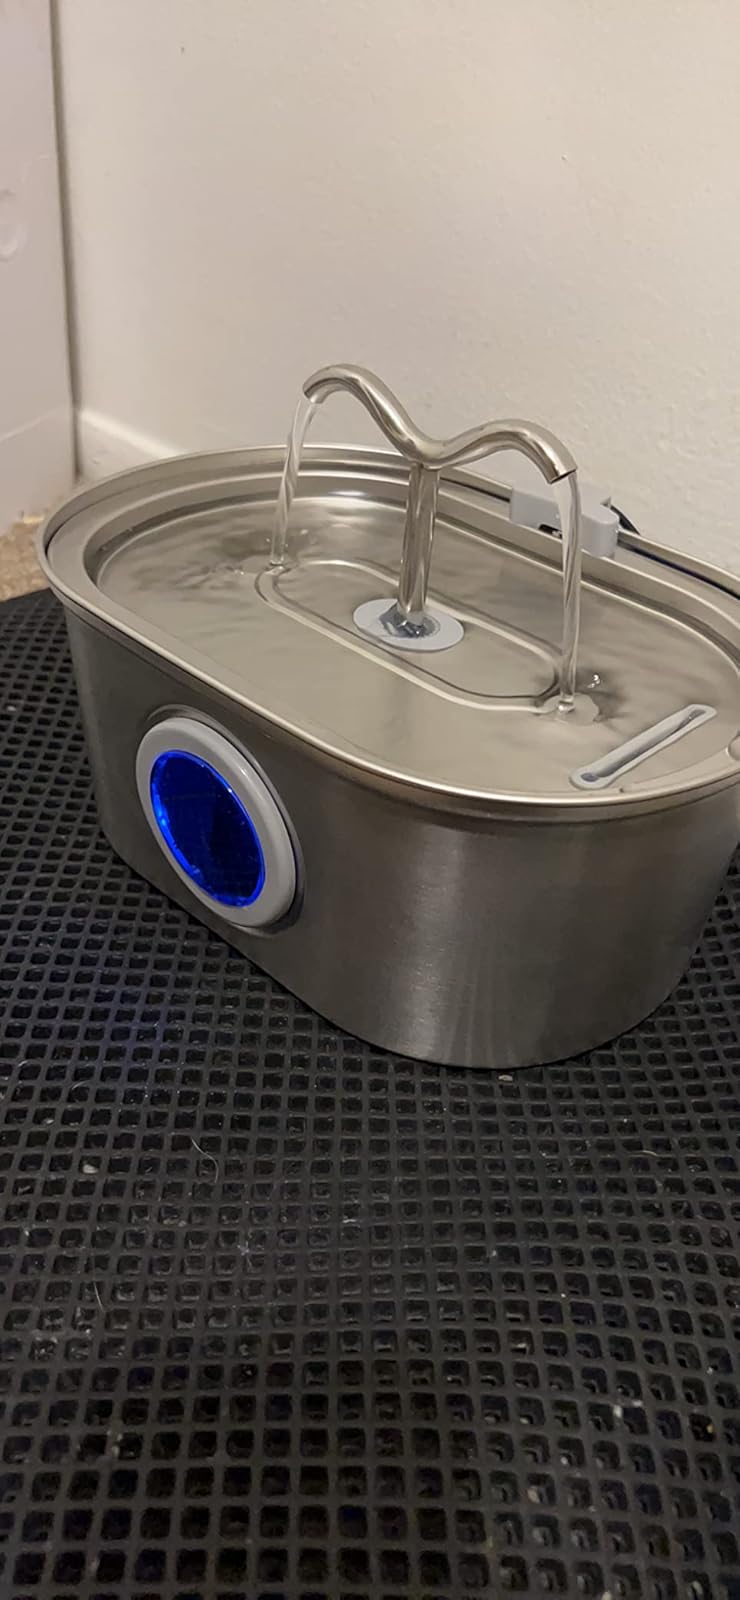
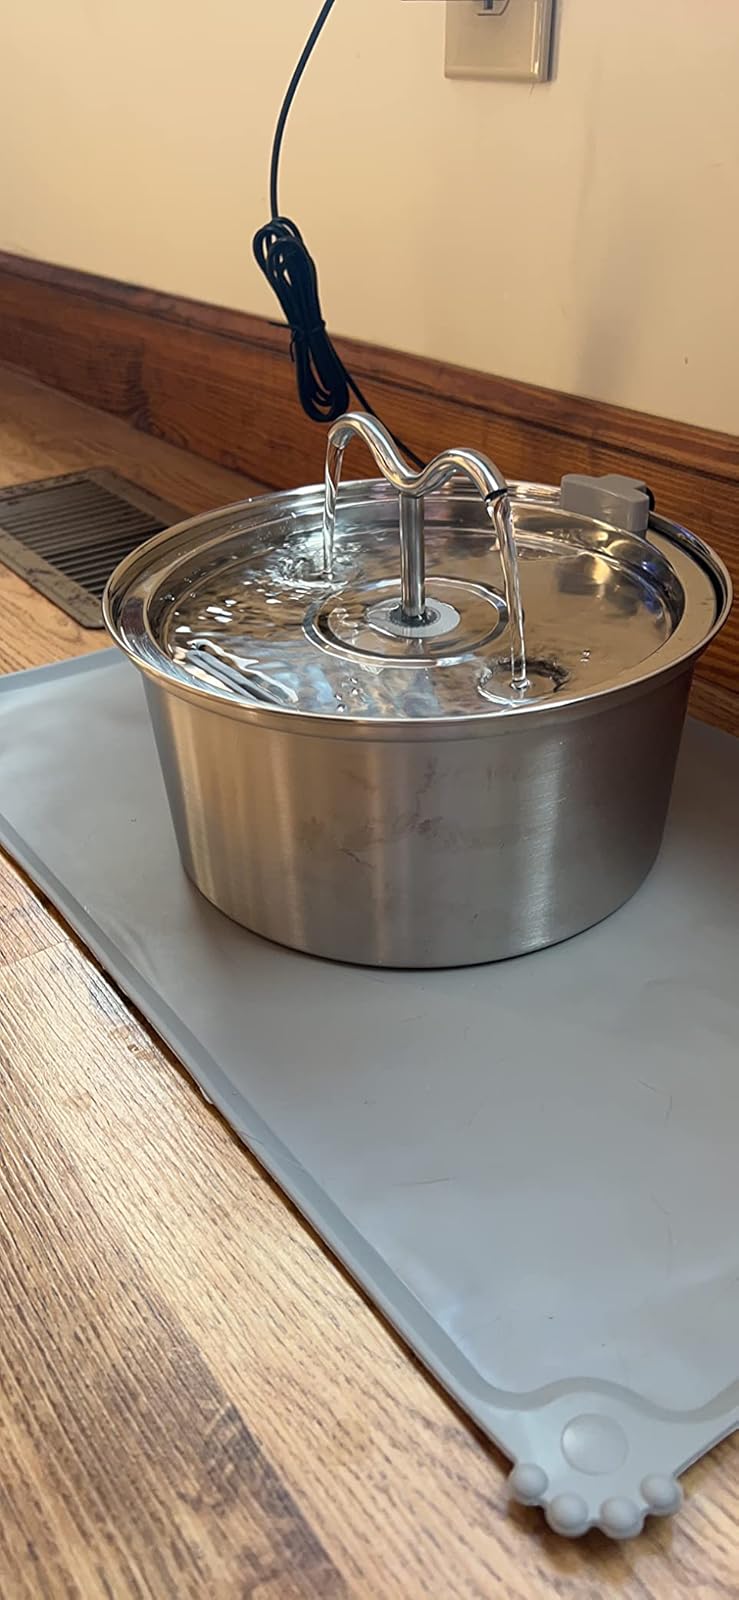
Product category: items_bowl
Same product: no